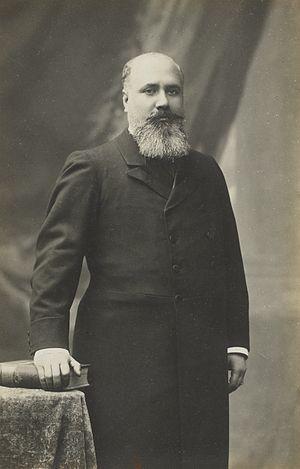
Exposition universelle de 1900
Víctor Manuel Rendón Pérez est un diplomate et homme de lettres équatorien.